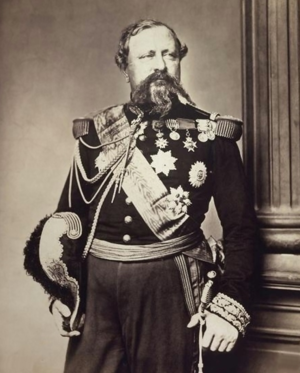
Edmond Lebœuf (* 5 novembre 1809
Edmond Le Bœuf né à Paris le 5 décembre 1809, mort le 7 juin 1888 au château du Moncel à Bailleul dans l'Orne, est un militaire et un homme politique français. Nommé Ministre de la Guerre le 21 août 1869 par Napoléon III, il a été fait maréchal de France et nommé sénateur du Second Empire le 24 mars 1870.
Cette page recense, par règne ou mandat politique, les personnalités élevées à la dignité de maréchal de France, grand office de la couronne de France, leur portrait et leurs armoiries.